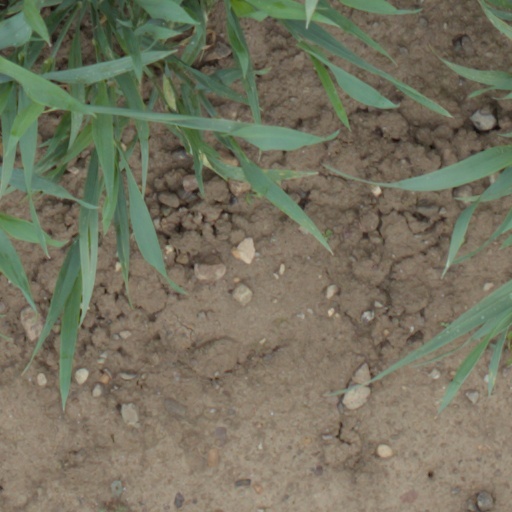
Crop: wheat